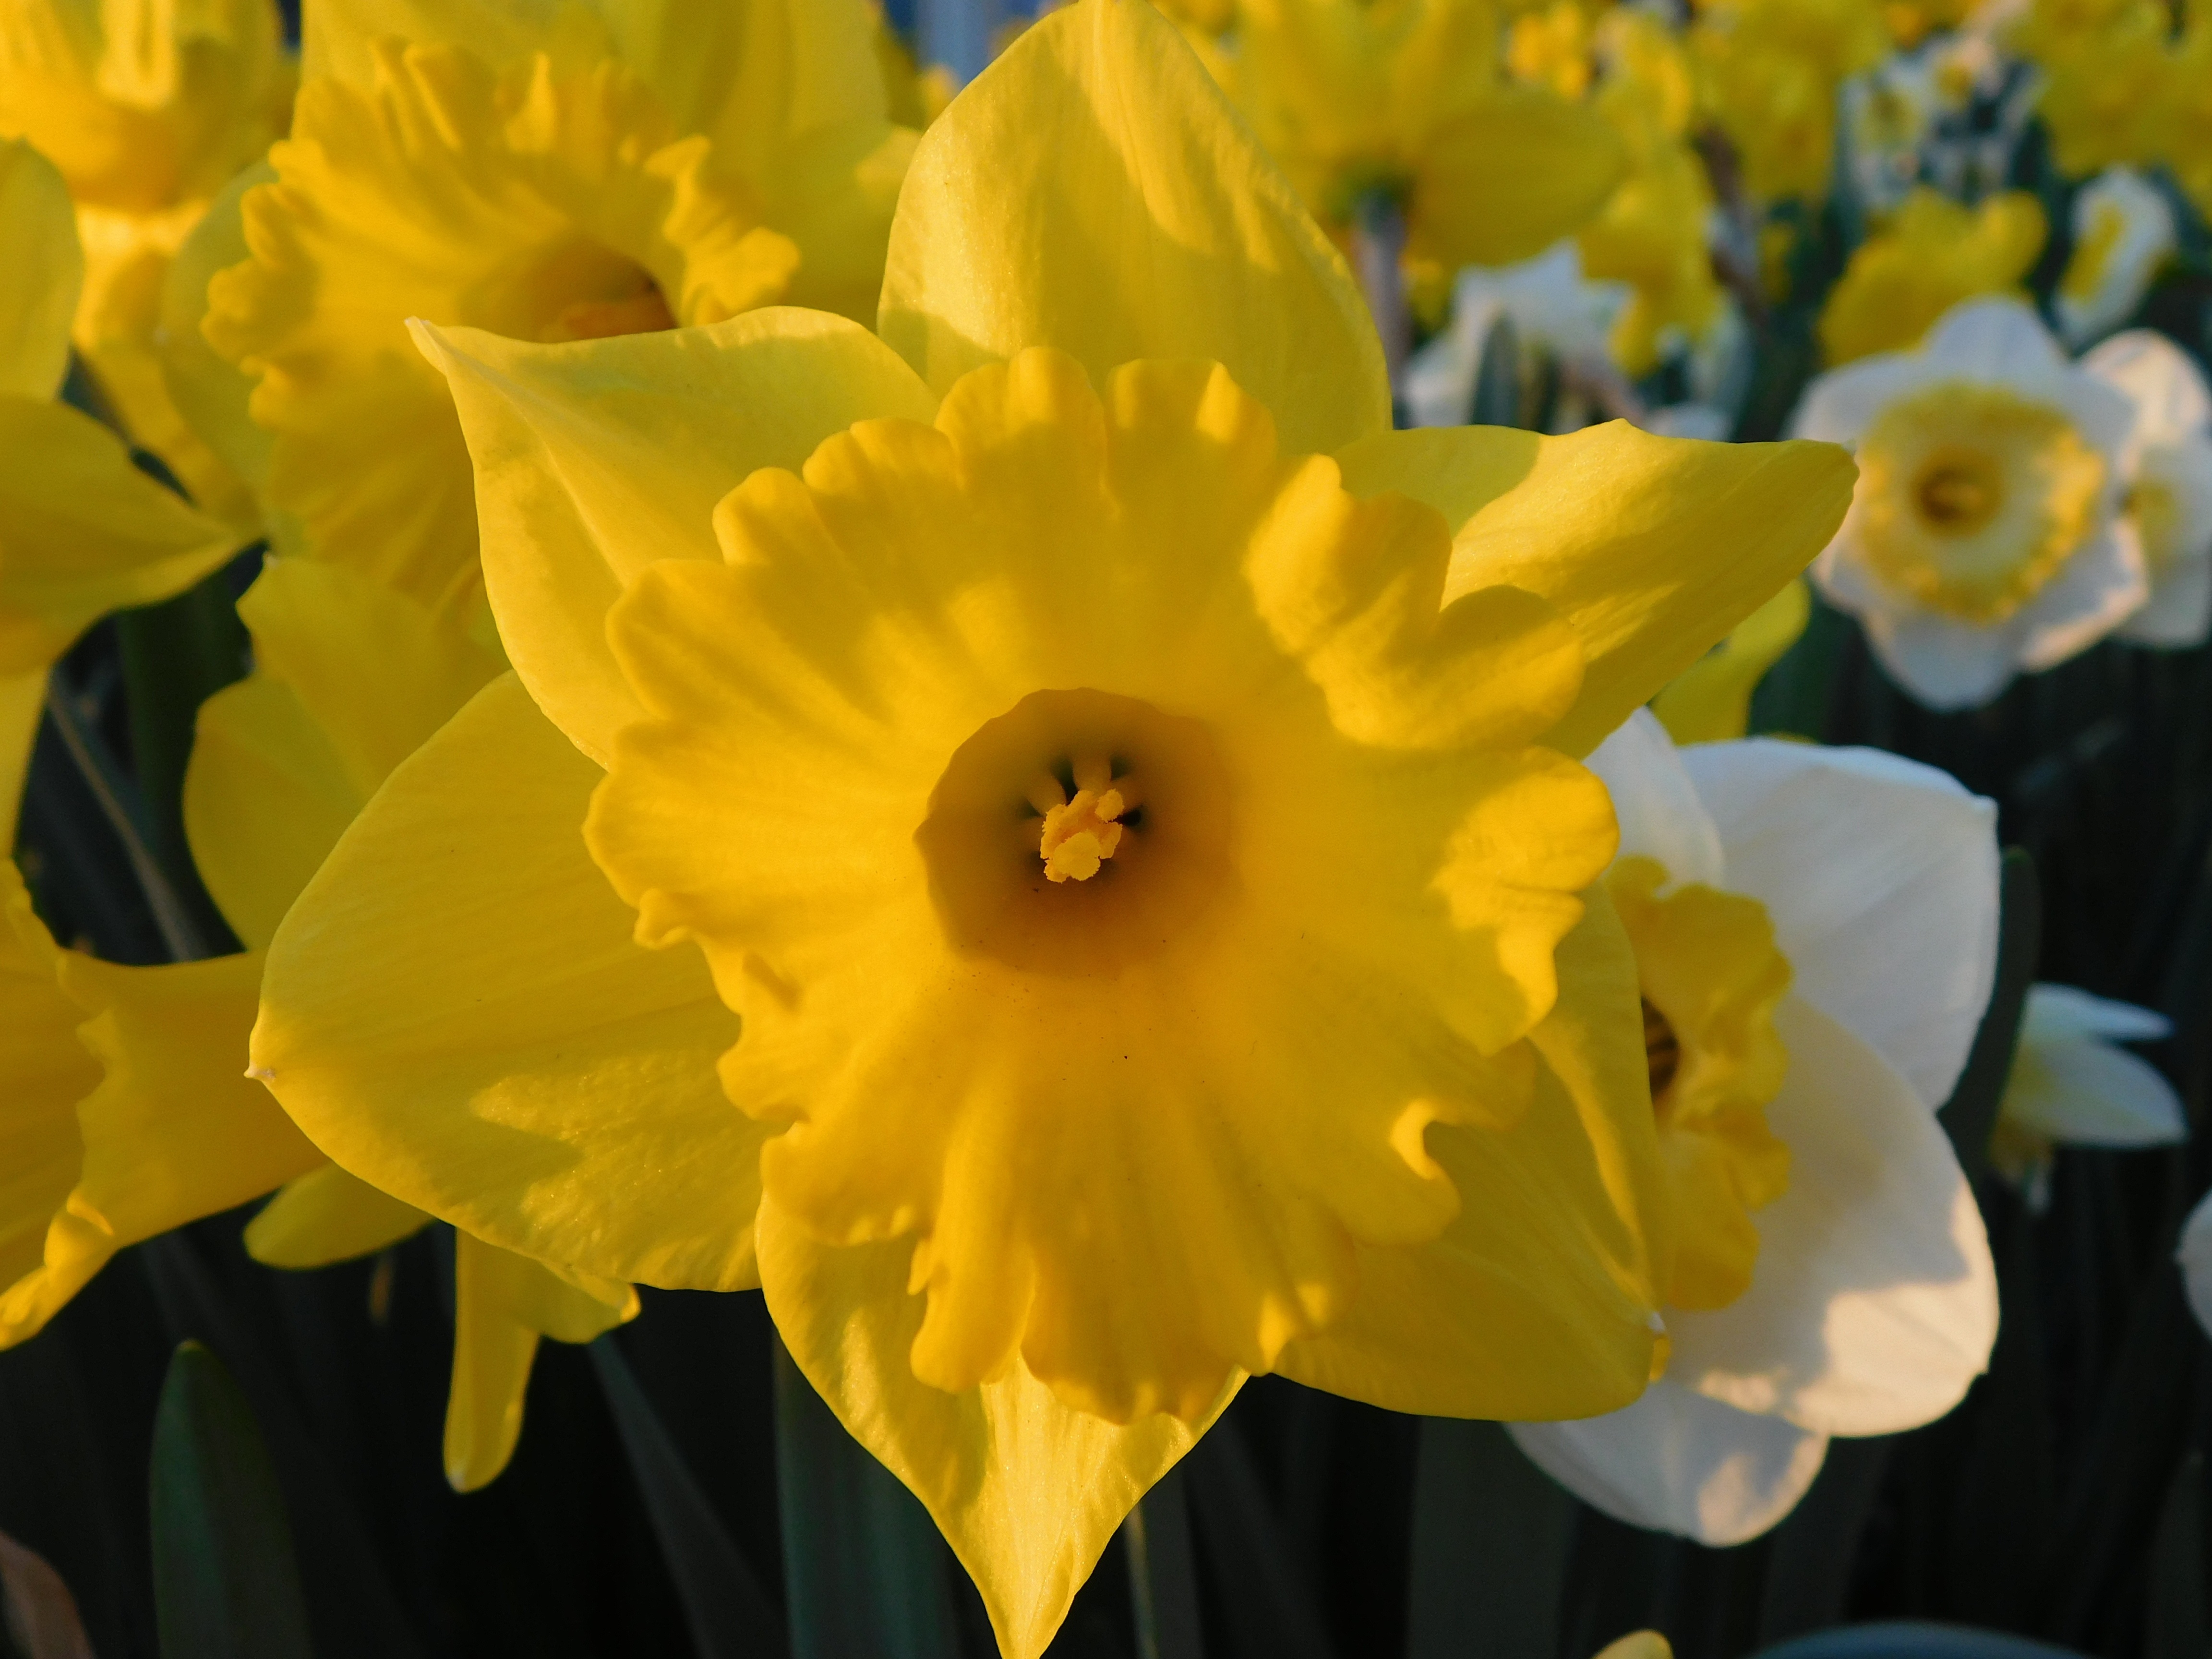
plant, white, flower, yellow, flowers, narcissus, springtime, flowering plant, many flowers, plant stem, land plant